Grotto

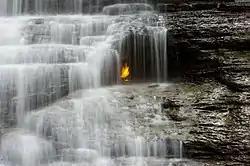
Eternal Flame Falls in New York has an eternal flame inside a small grotto behind the falls

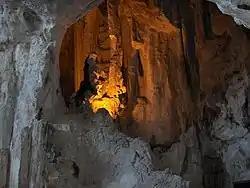
Grutas de García in Nuevo León, Mexico

Naturally occurring grottoes are often small caves near water that are usually flooded or often flooded at high tide.